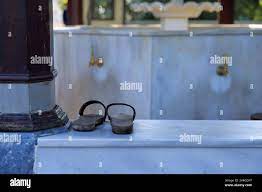
Label: Clog